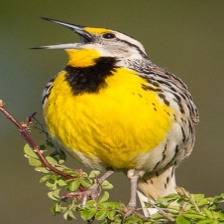
Species: EASTERN MEADOWLARK
Scientific name: STURNELLA MAGNA